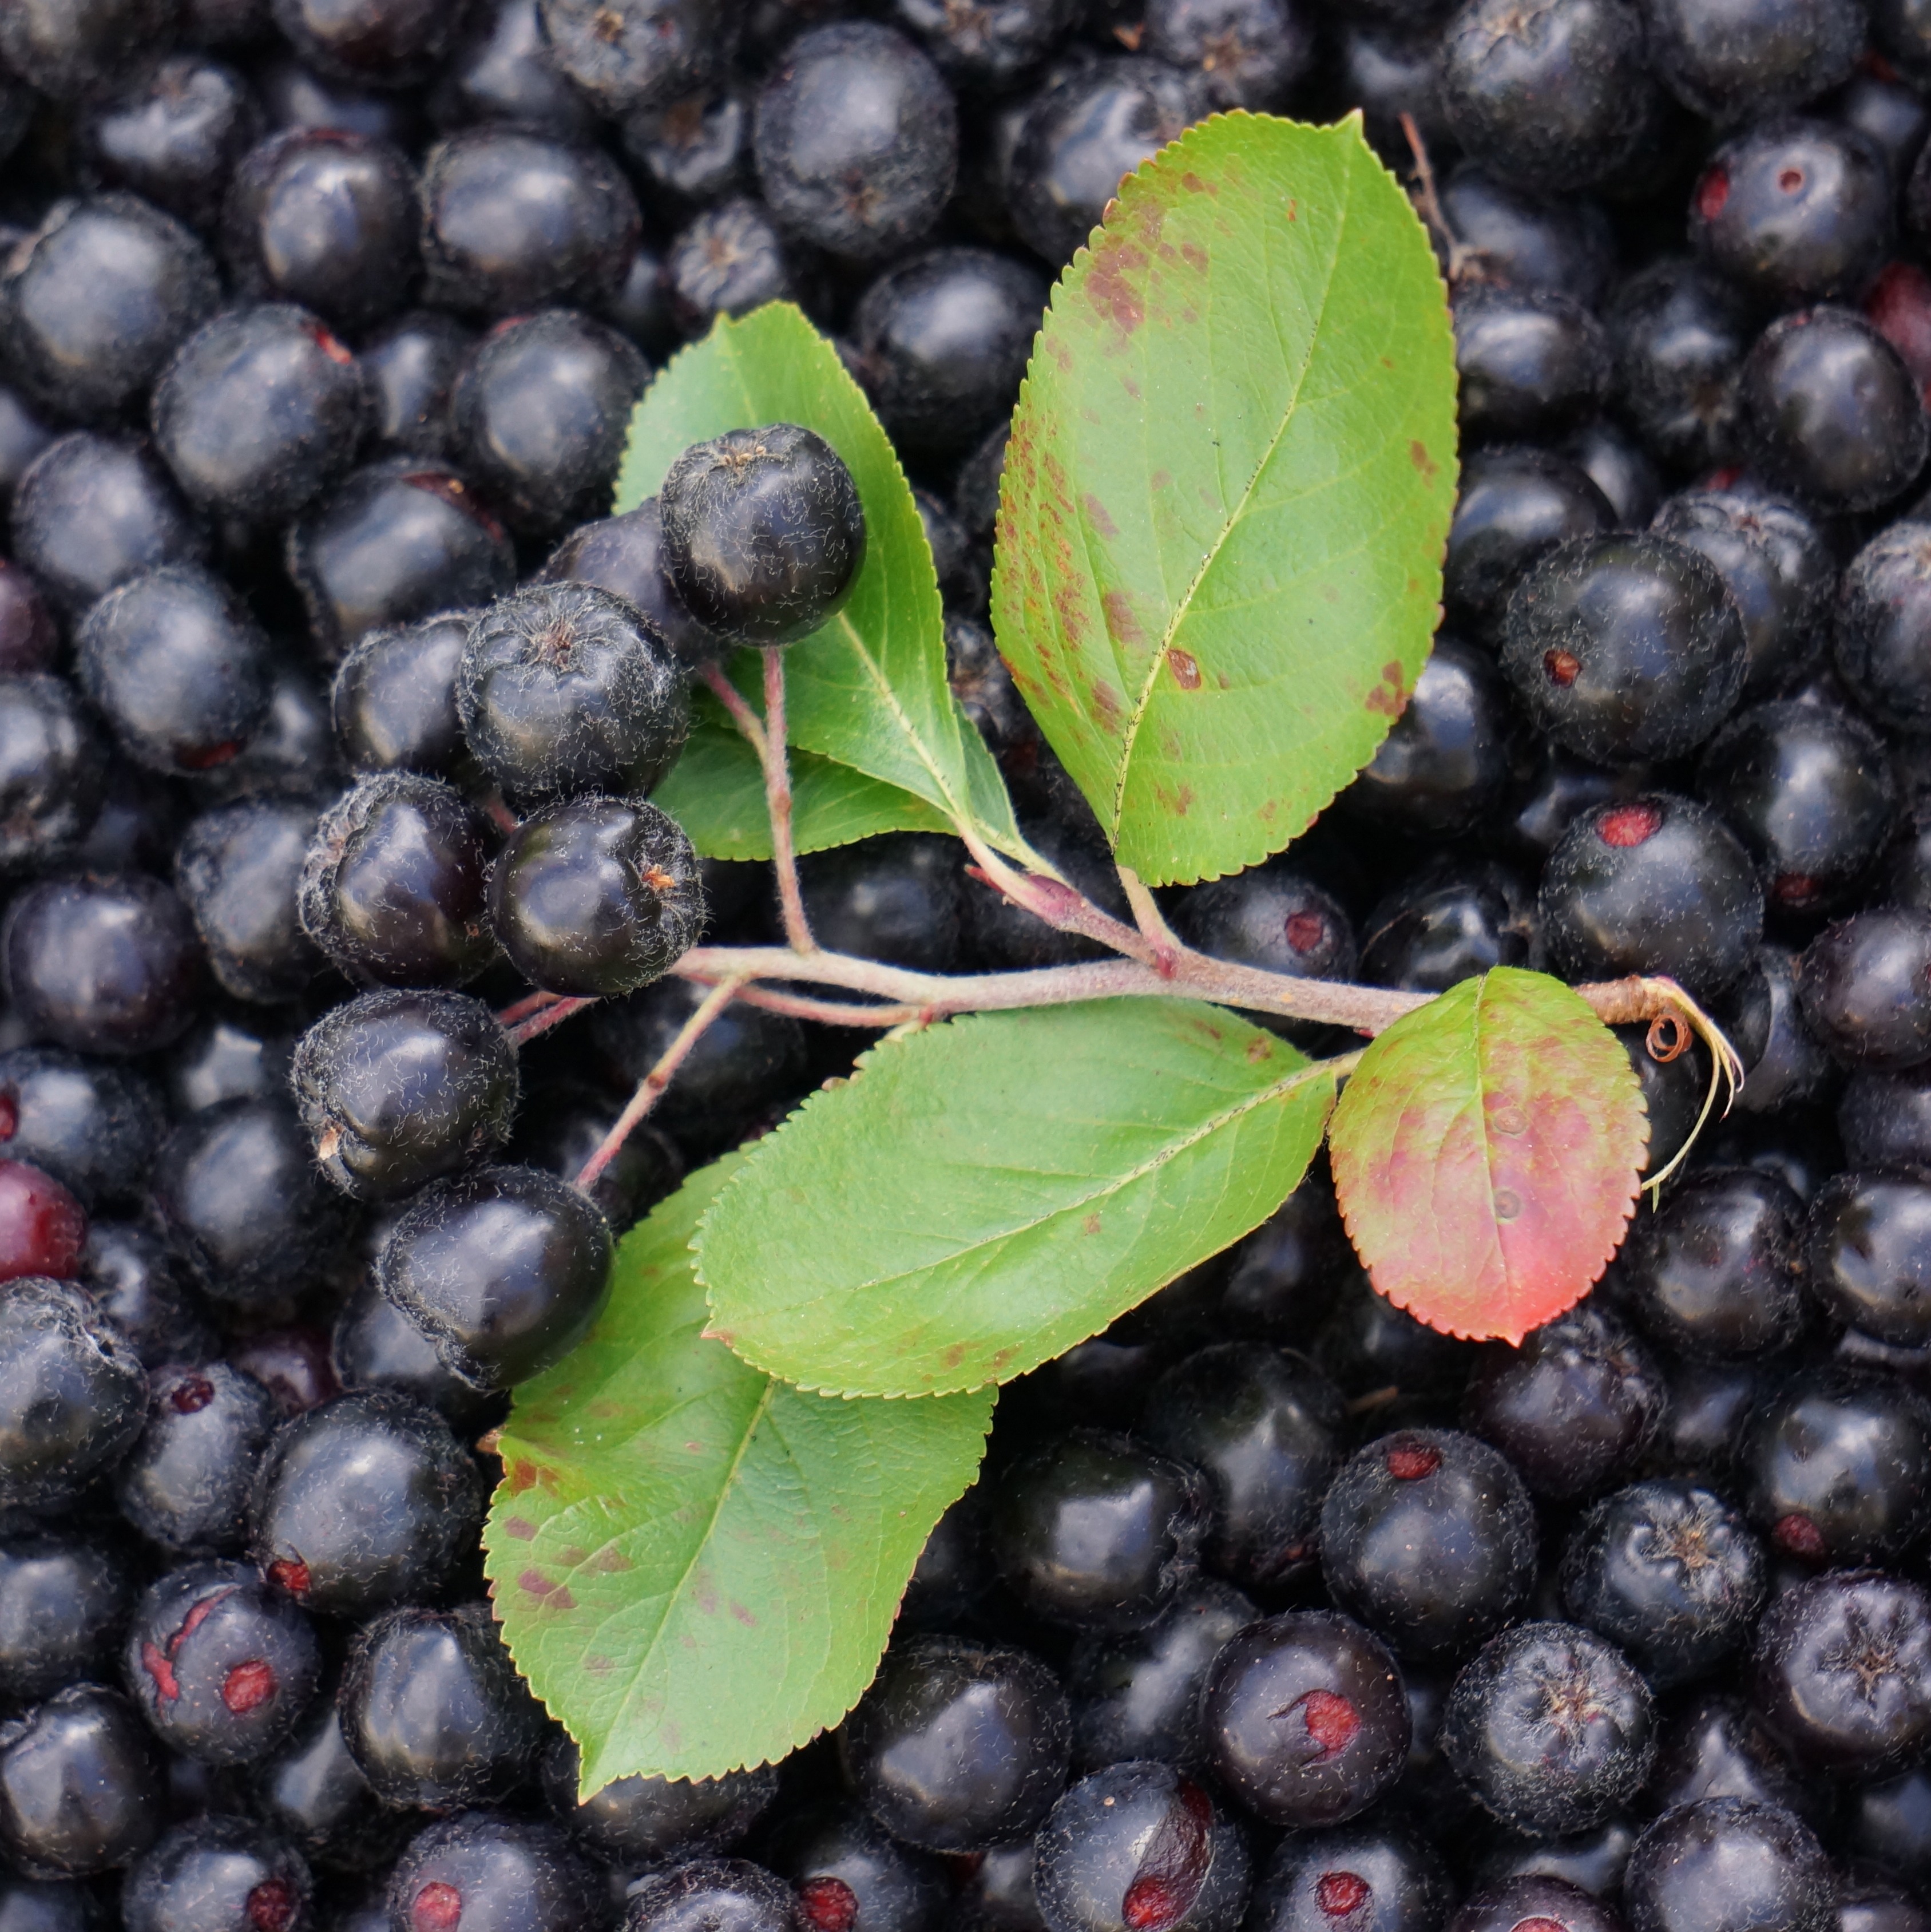
plant, bunch, fruit, berry, leaf, food, produce, black, blackberry, shrub, flowering plant, aronia, autumn harvest, bilberry, huckleberry, damson, chokeberry, land plant, frutti di bosco, zante currant, boysenberry